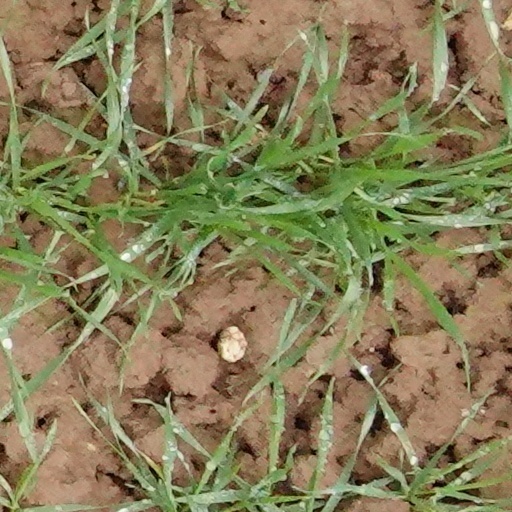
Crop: wheat